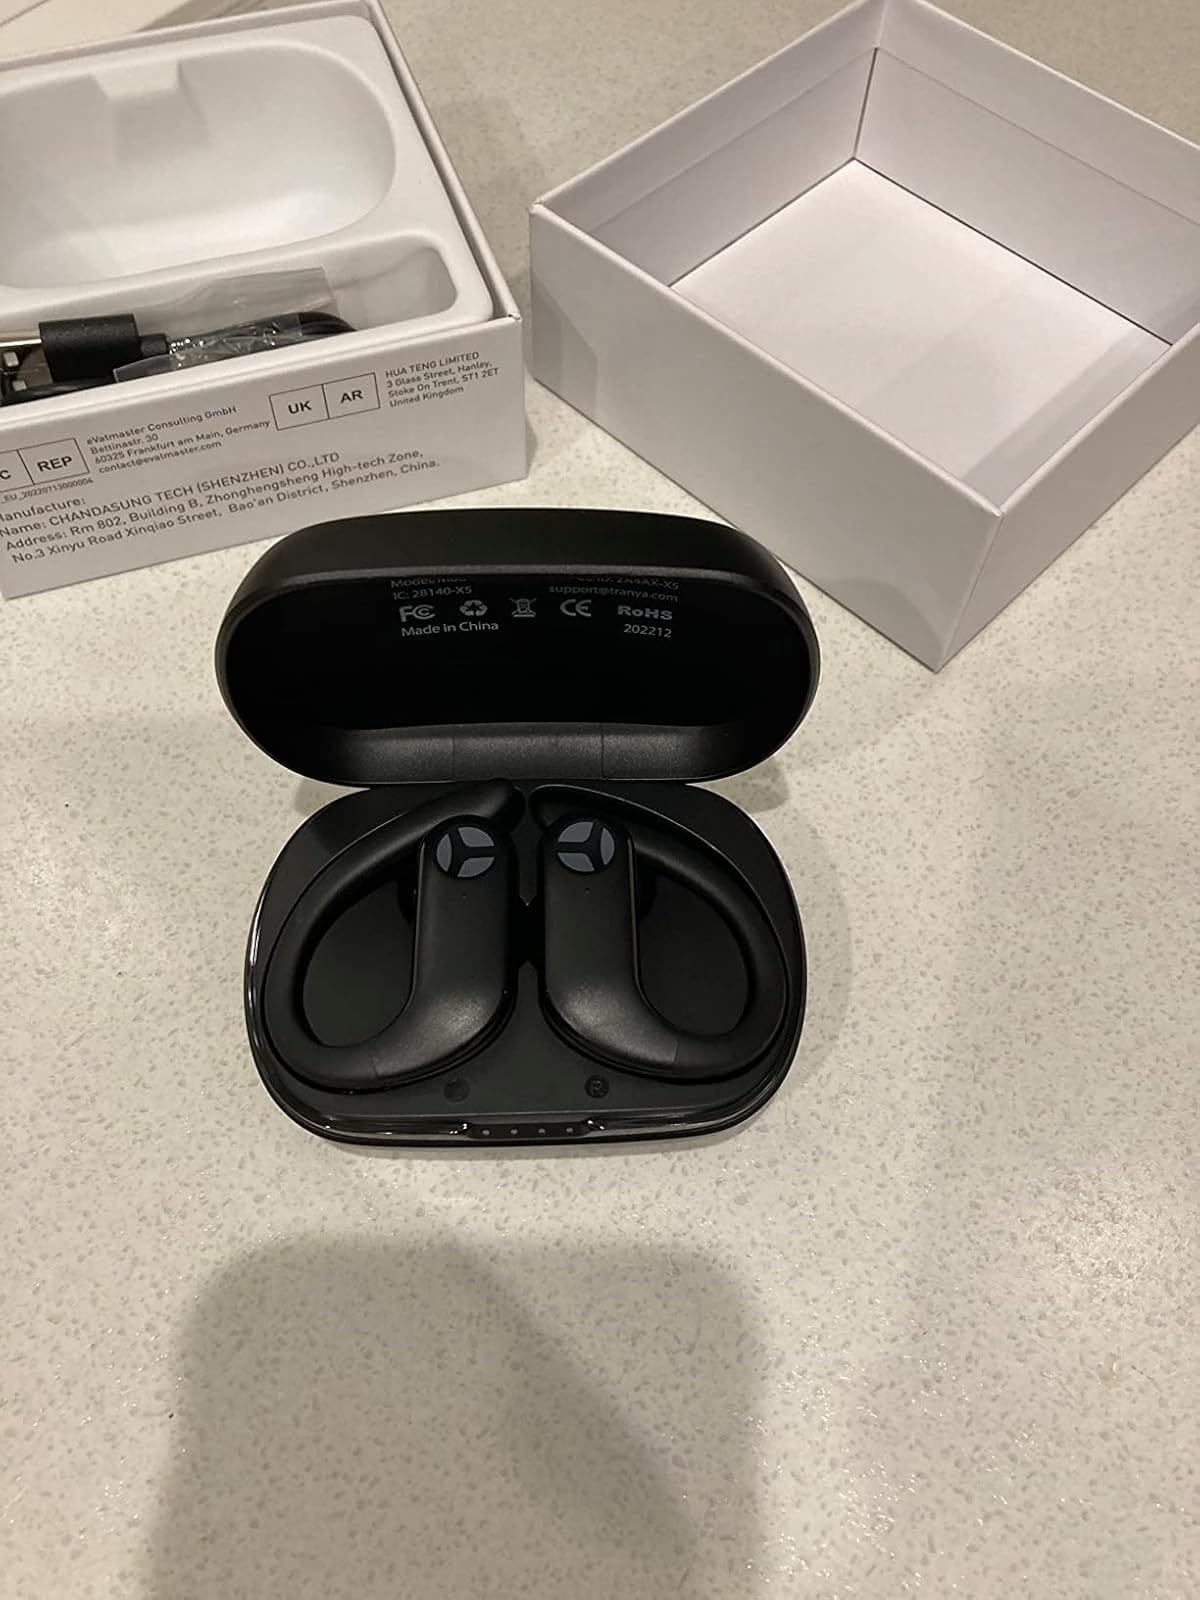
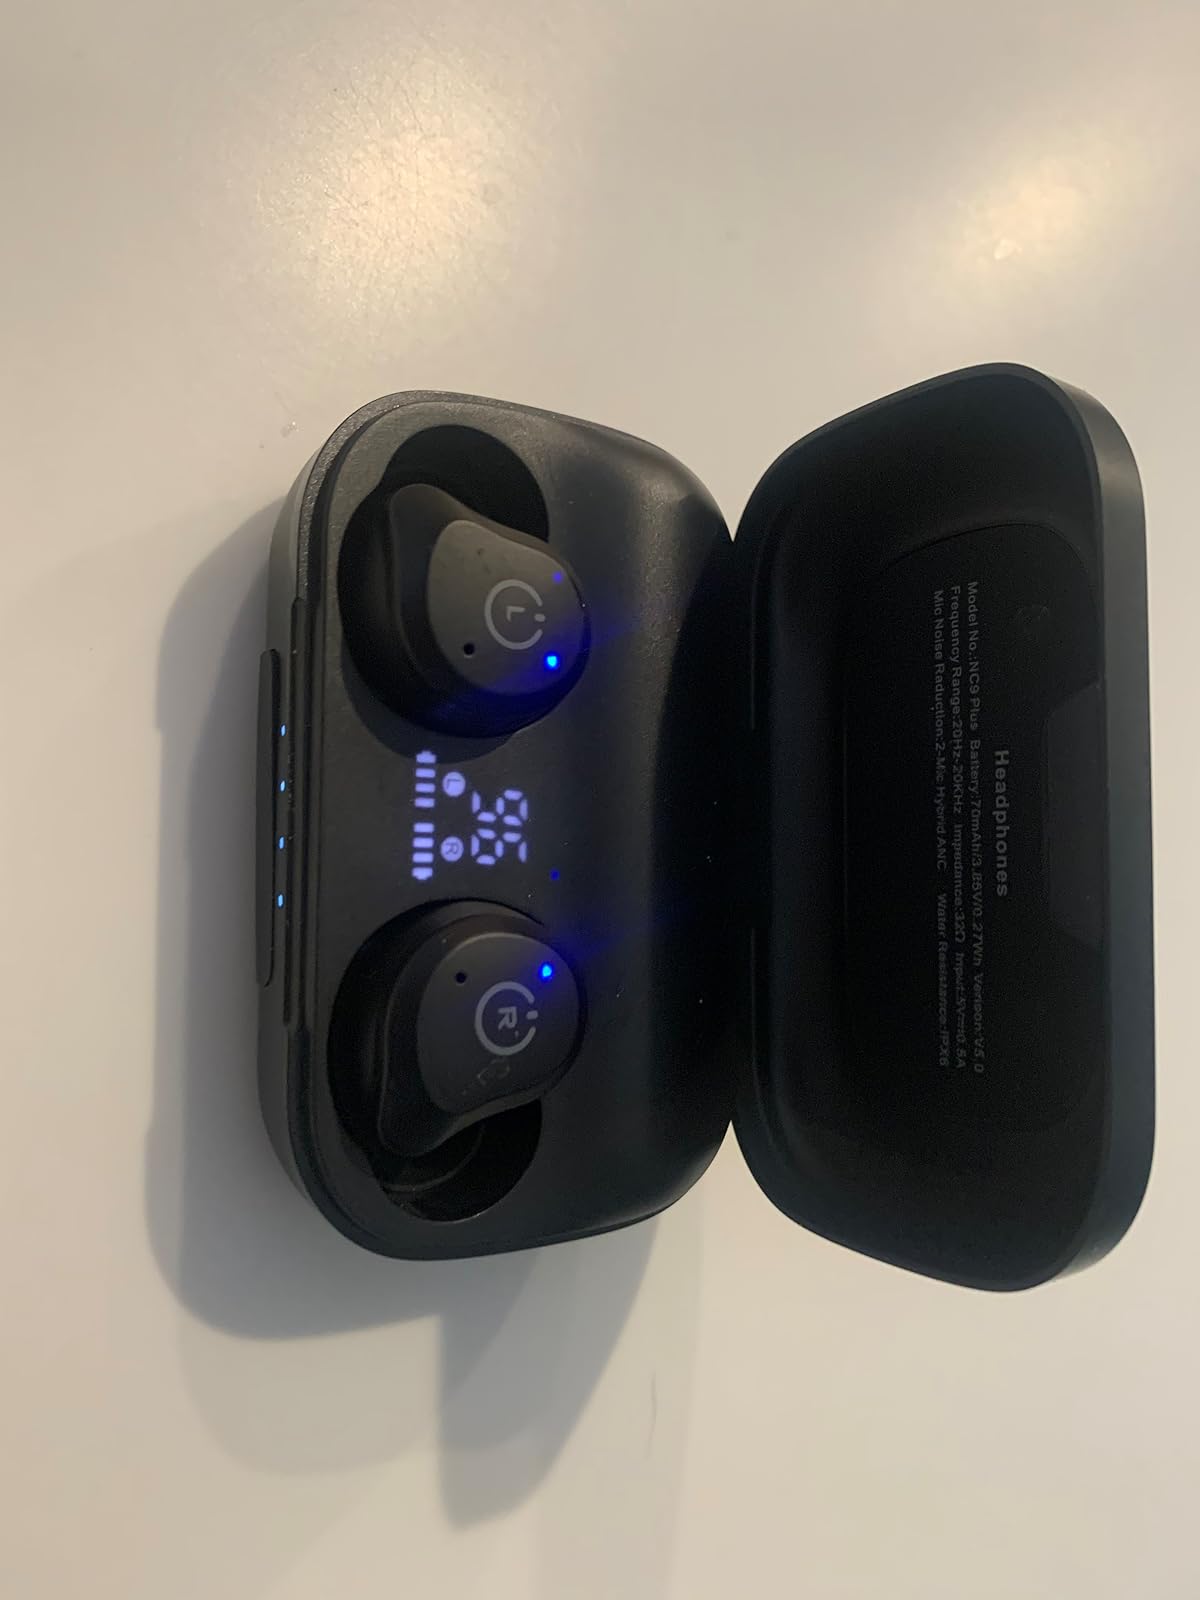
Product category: earbuds
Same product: no